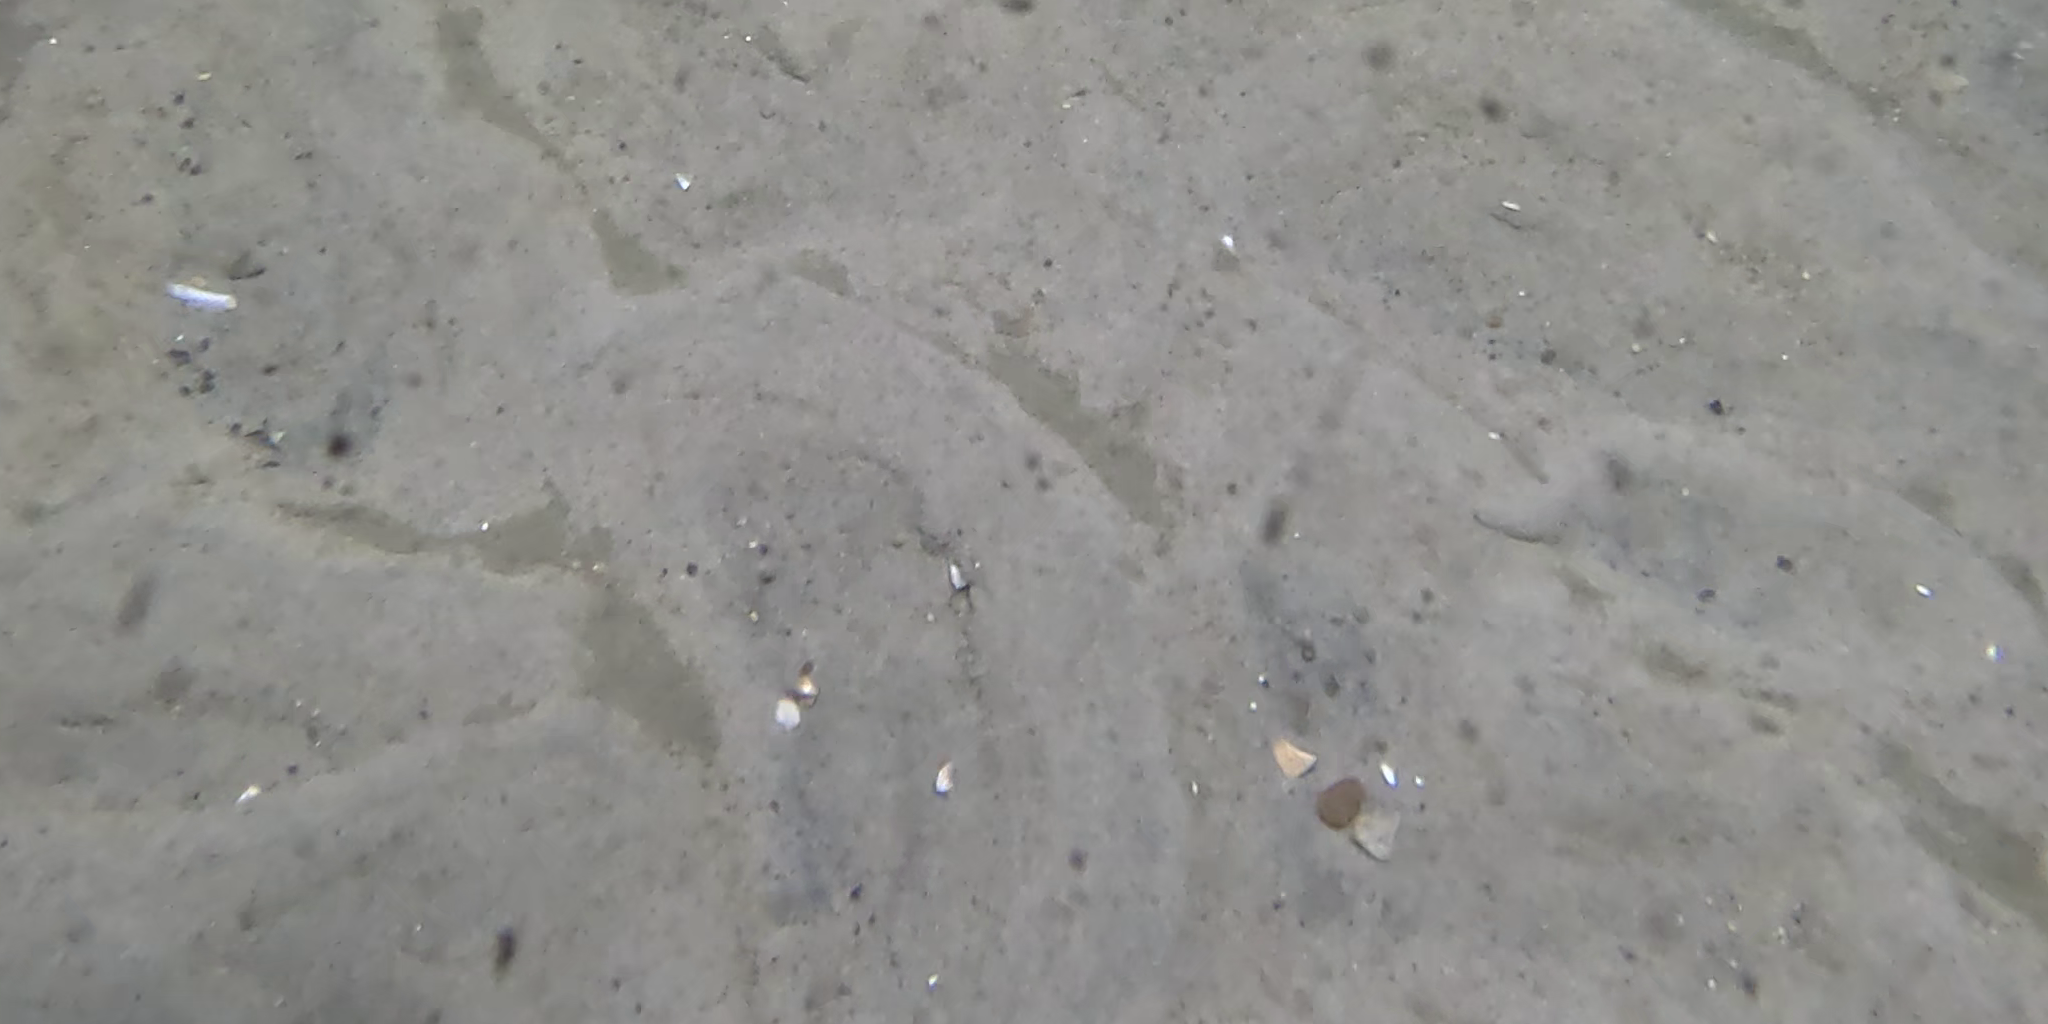
Seabed habitat: sand